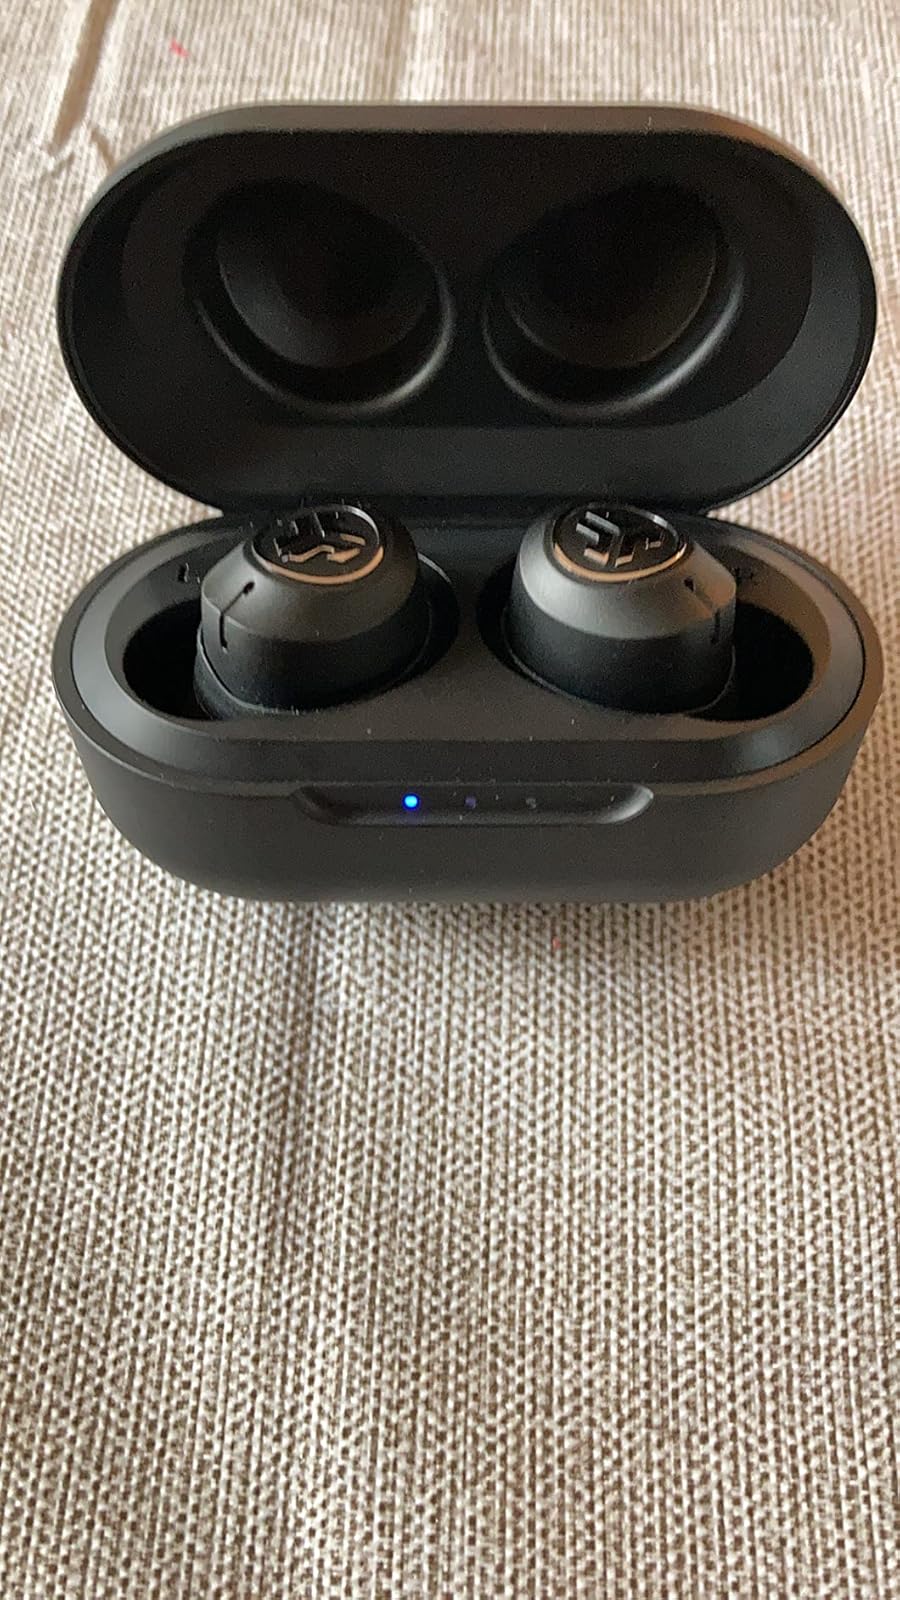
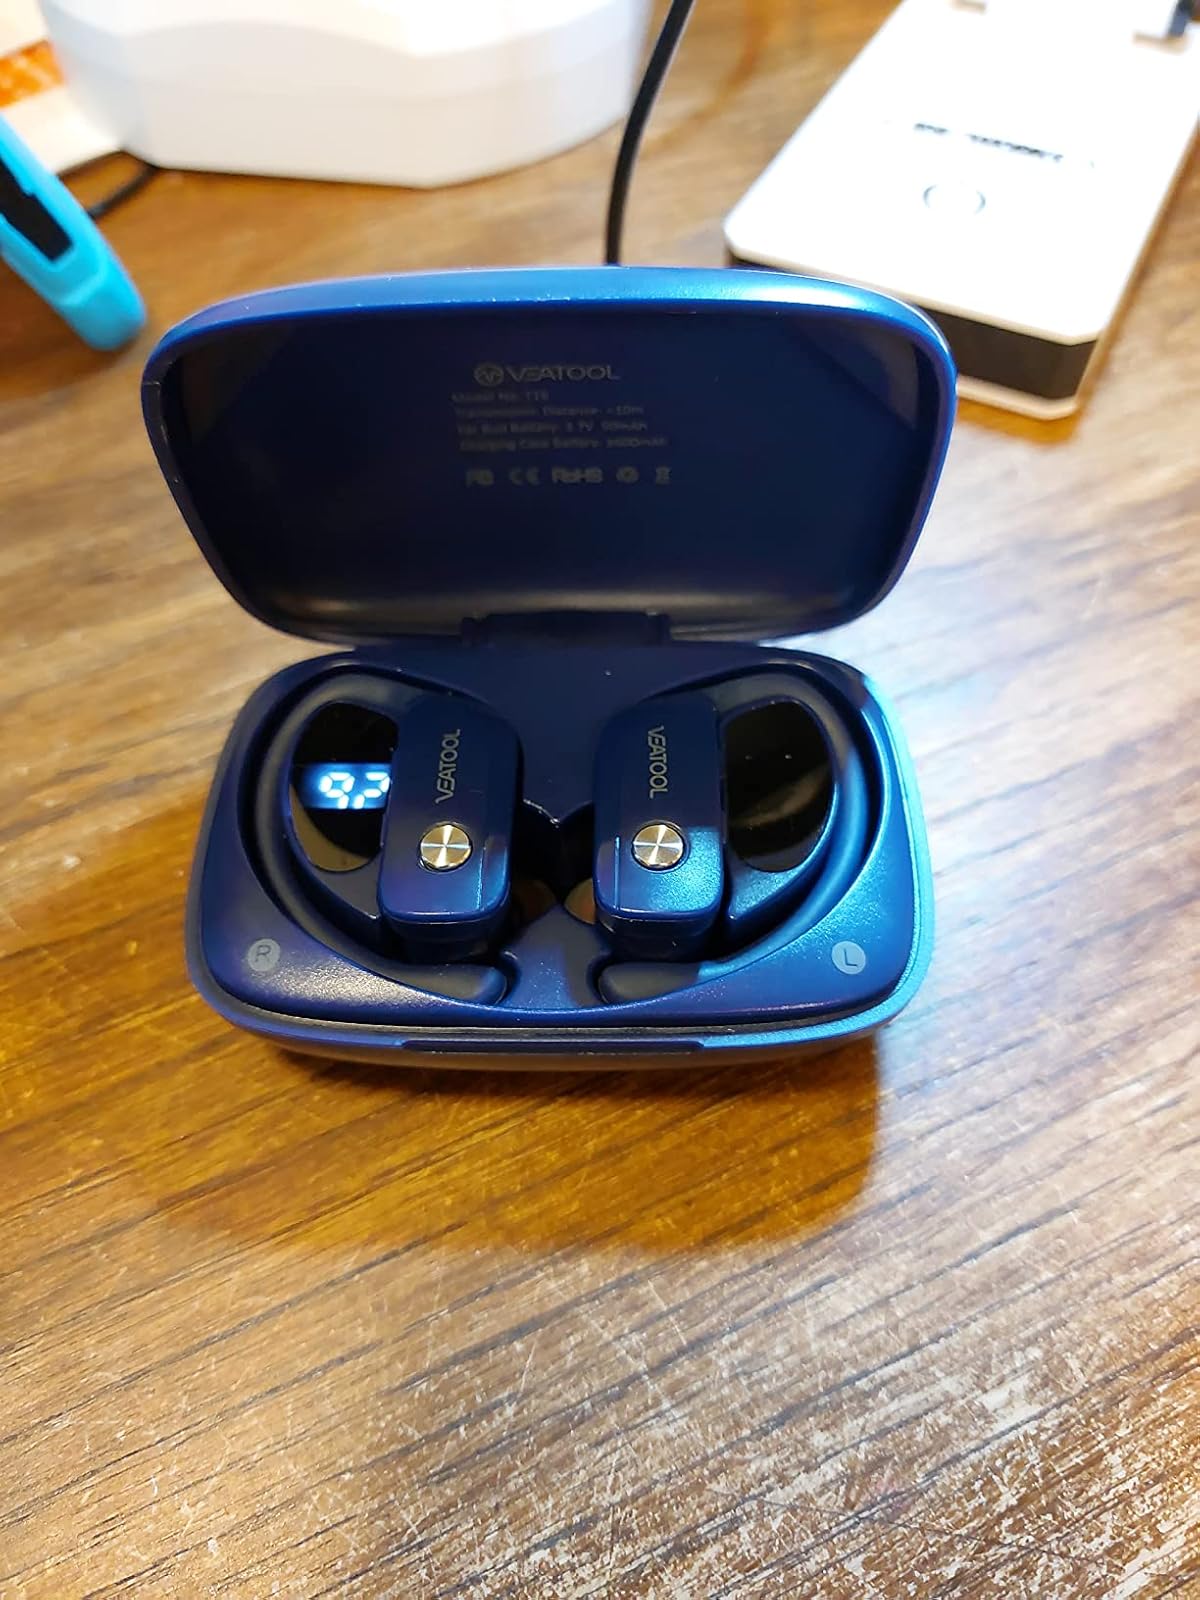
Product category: earbuds
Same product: no